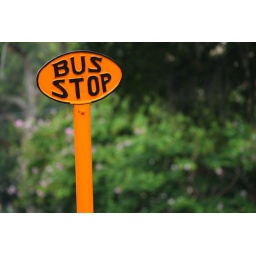
I took a bunch of various Bus Stop signs in Savannah, sorry. Shots from our road trip.